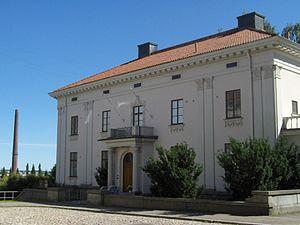
Le château de Pyynikki est un bâtiment construit dans le quartier de Pyynikinrinne à Tampere en Finlande.
Jarl Eklund est un architecte finlandais.
Pyynikinrinne est le quartier numéro 7 de Tampere en Finlande.